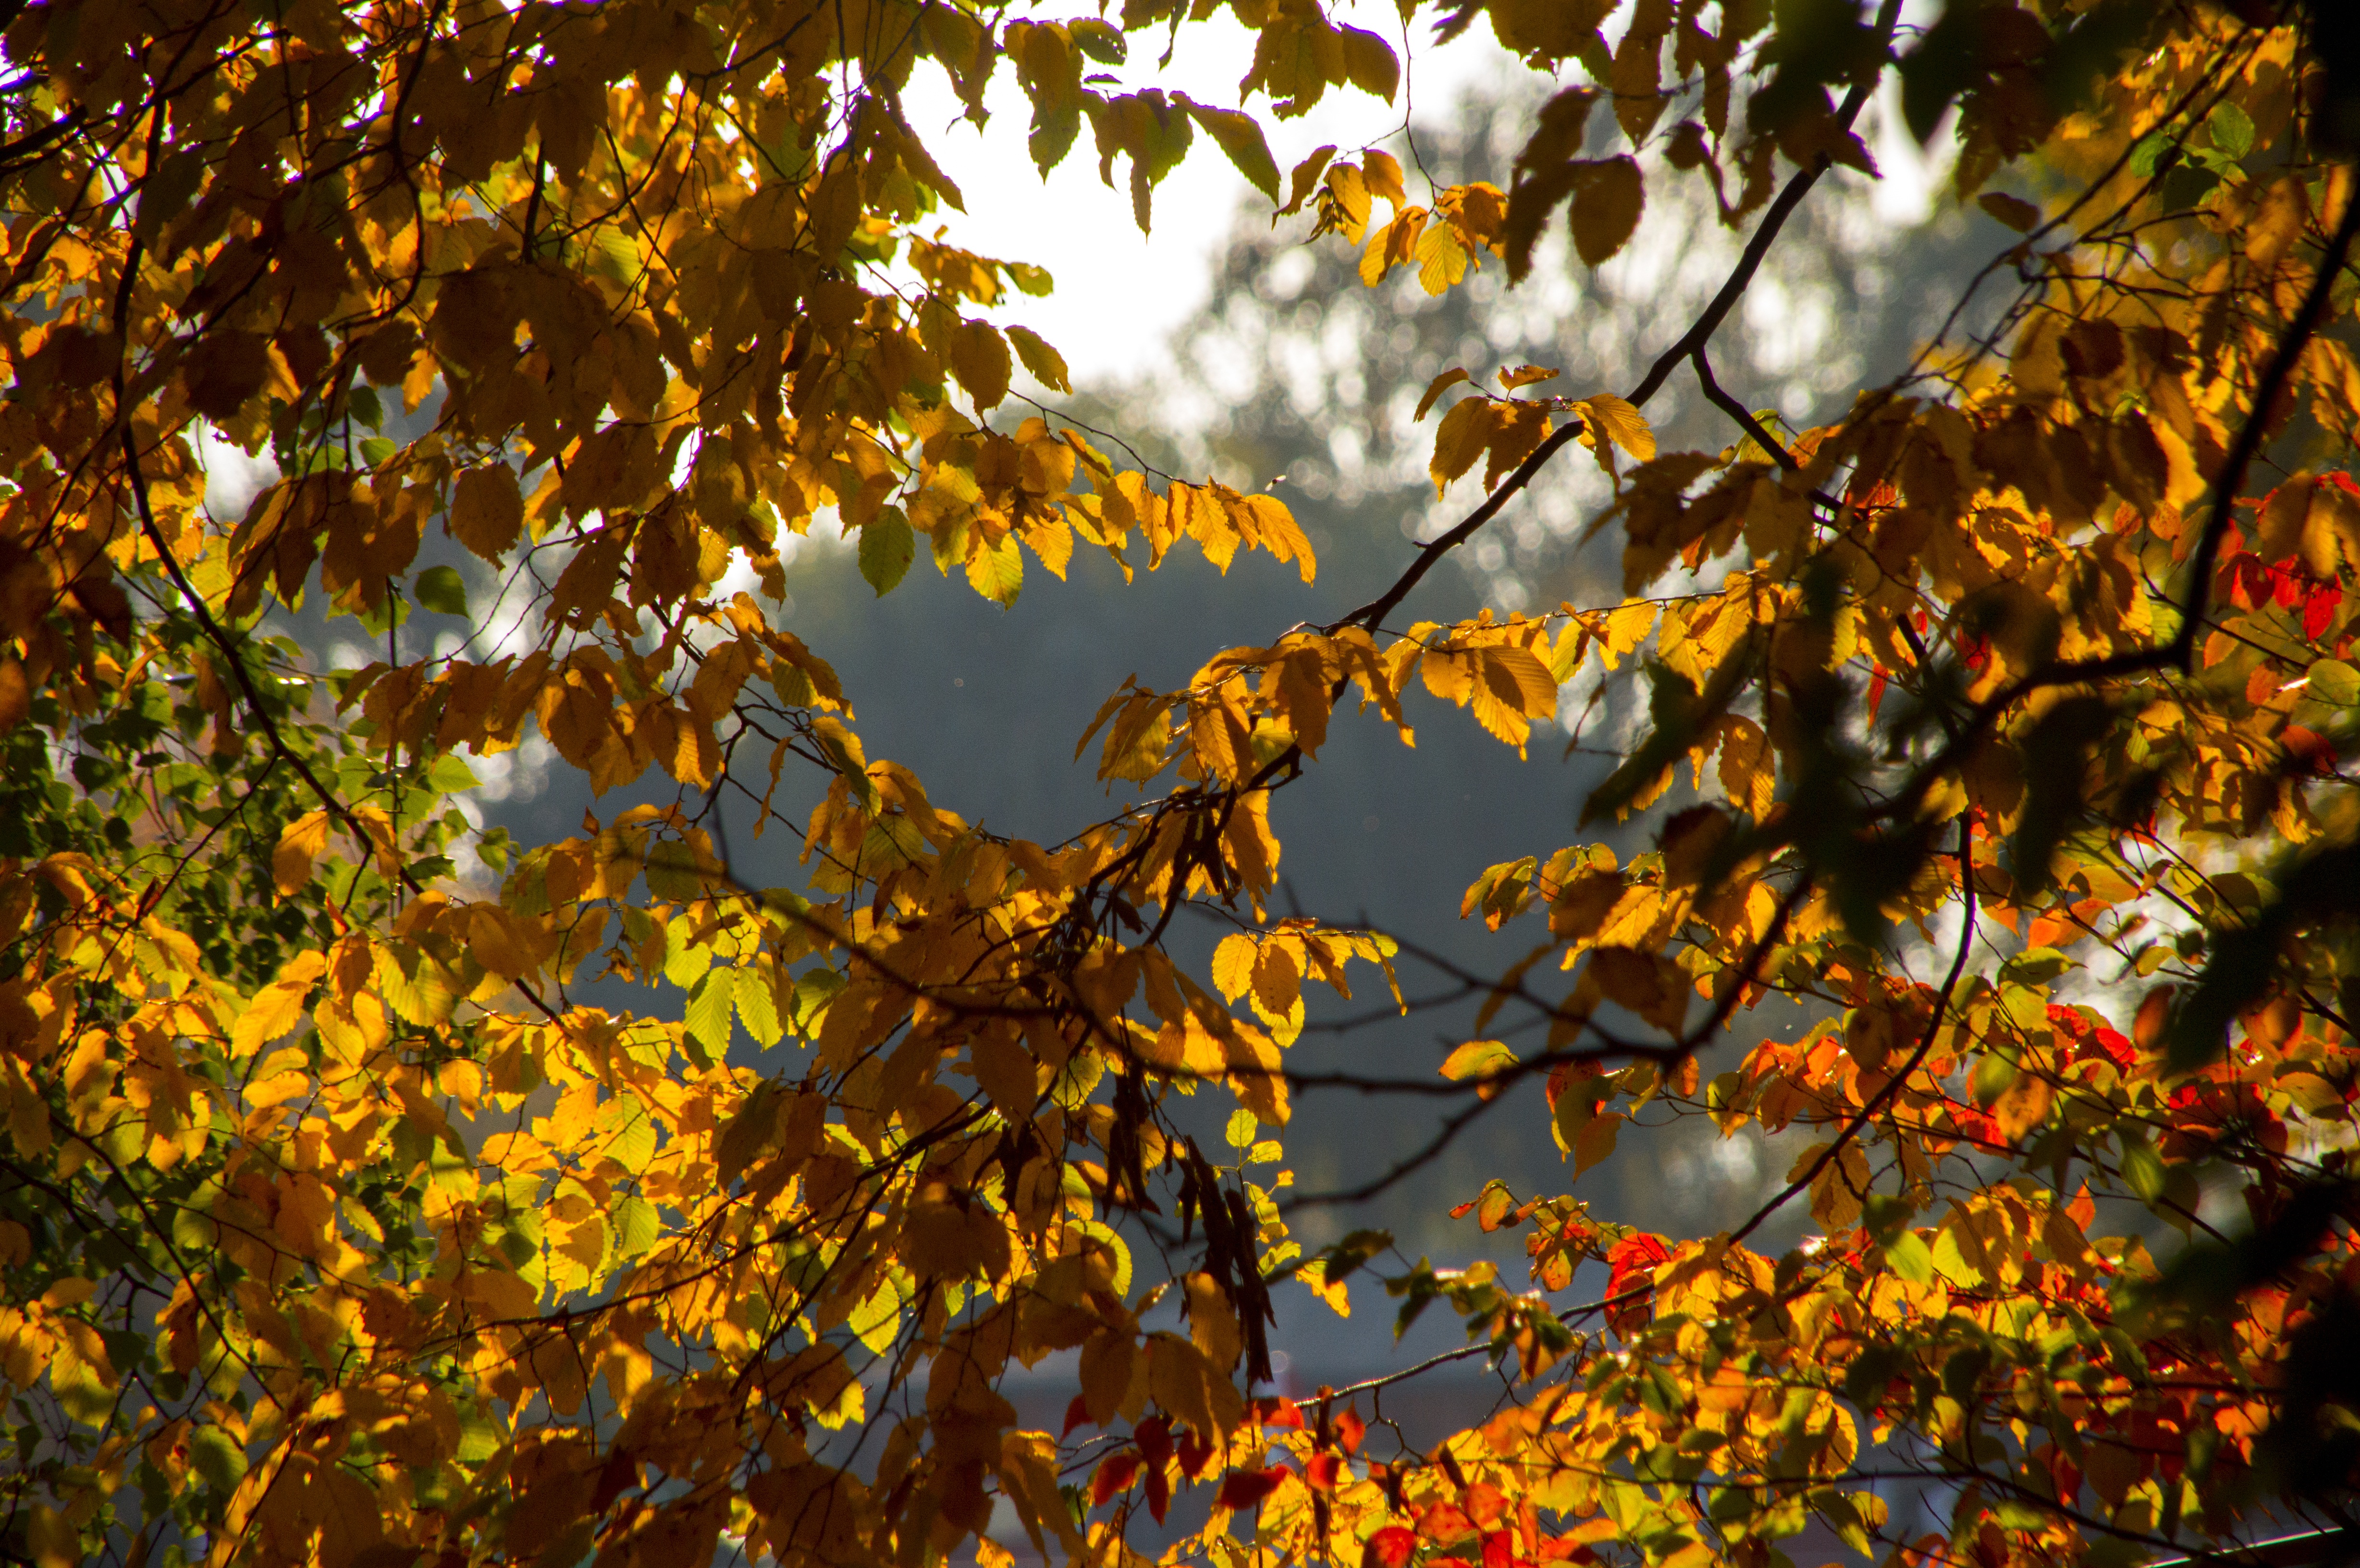
tree, nature, branch, plant, sunlight, leaf, decoration, golden, color, autumn, colorful, yellow, close, season, aesthetic, leaves, deciduous, autumn forest, flowering plant, woody plant, land plant